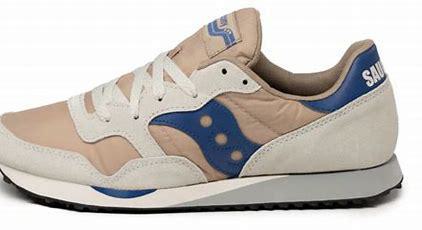
Brand: Saucony
Model: DXN